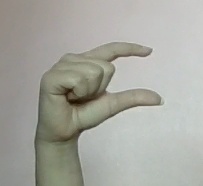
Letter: dal